Dasavathaaram

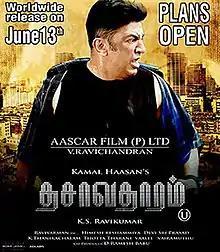
Theatrical release poster

Dasavathaaram is a 2008 Indian Tamil-language epic science fiction action film directed by K. S. Ravikumar, written by Kamal Haasan and produced by V. Ravichandran under Aascar Film Pvt. Ltd. It stars Kamal Haasan in 10 distinct roles with Asin (in her penultimate Tamil film appearance and played in a dual roles), alongside an ensemble cast of Jaya Prada, Mallika Sherawat, K. R. Vijaya, Rekha Harris, Nagesh, P. Vasu, Raghuram, Napoleon and M. S. Bhaskar. In the film, a biotechnology scientist named Govind is forced to steal a vial containing a deadly bioweapon from his corrupt boss, who intended to sell it to a terrorist nation, and keep it contained. During that, Govind is hunted by an American mercenary named Christian Fletcher, an Indian police officer named Balram Naidu and a set of dark events. Several other people also get involved in Govind's journey and all their stories connect after the striking of 2004 Indian Ocean earthquake and tsunami, thus bringing philosophical views into the picture. The film incorporates numerous themes and philosophies, such as Theism, Vaishnavism, existence of God, determinism, casteism, chaos theory and butterfly effect.